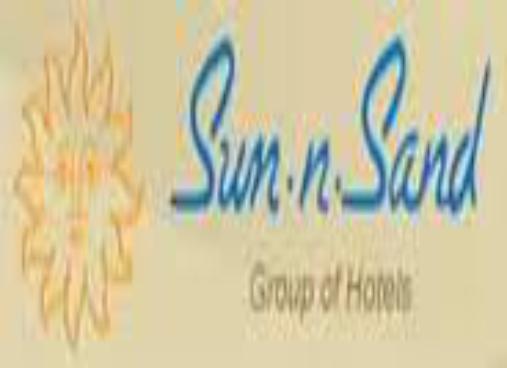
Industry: Leisure